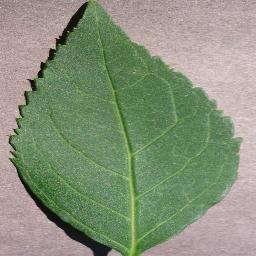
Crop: cherry
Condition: (including_sour)_healthy